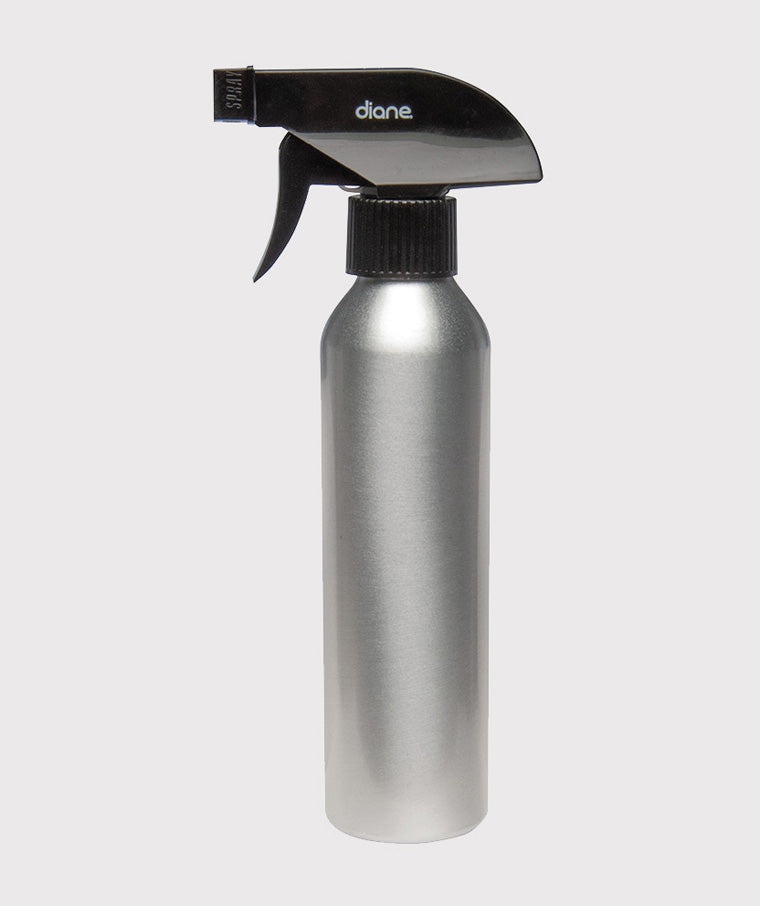
Diane Spray Bottle Aluminum 8 oz D3004
SILVER SPRAY BOTTLE 8 OZ
Brand: FROMM International Inc.
Category: Business & Industrial > Hairdressing & Cosmetology